Muharish bin Al-Mujalli

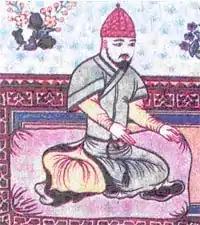
Illustration of Toghrul Beg

Muharish said to the Caliph:""My counsel is that we depart and proceed to the town of Badr" "bin Al-Muhalhil to observe what will become of this incoming Sultan. There, we will be in a position where we can secure our safety and manage our affairs according to circumstances. We cannot be certain that Al-Basasiri will not come and besiege us, nor can we repel him if he does; and if that happens, we will lose control over our choices.""